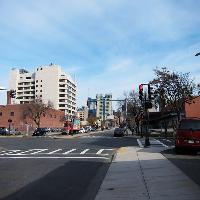
Weather: sun or clear